Olga Milles

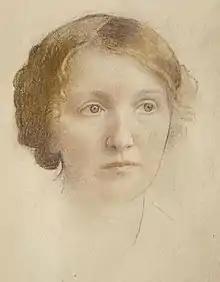
Olga Milles

Born in Graz, Austria, on 24 January 1874, Olga Louise Granner was the daughter of the accountant Anton Granner and his wife Rosalia née Kornberger. She was one of the family's four children. Thanks to her natural talent for painting, when she was 12 she was awarded a scholarship to the Landscape Art Academy (Landschaftliche Zeichenakademie) followed by three years at the Anton Ažbe's art school in Munich (1893–1895). On the earnings she subsequently received from her portraits of the Austrian aristocracy, in 1889 she was able to travel to Paris where she studied for a number of years at the Académie Colarossi.